David Amerson

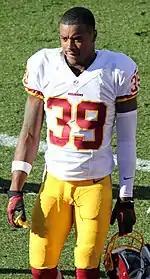
Amerson in his rookie season in 2013

On May 7, 2013, the Washington Redskins signed him to a four-year, $3.85 million contract with a signing bonus of $1.10 million.